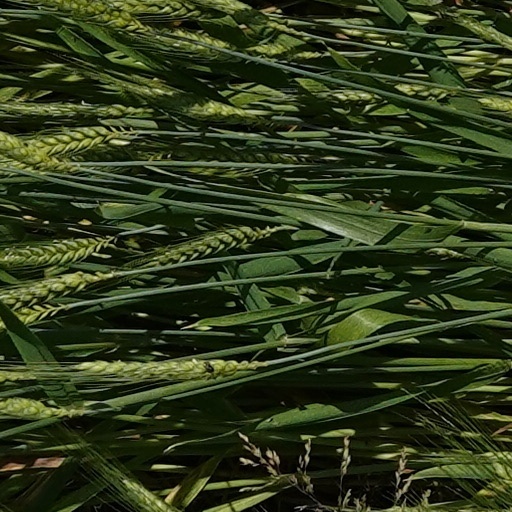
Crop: wheat